Caroline D'Amore

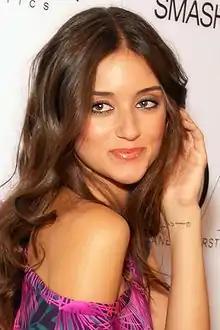
D'Amore in 2009

Caroline D'Amore (born June 9, 1984) is an American businesswoman, DJ, actress, and fashion model. She is the founder and CEO of Pizza Girl, Inc. She and her family own D'Amores Pizza, founded by her father. D'Amore was placed as a runner-up in Fox's competition series "Gordon Ramsay's Food Stars" (2023).